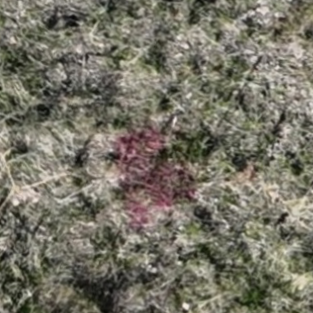
Month: october
Dye color: red
Dye concentration: low